Ashley Jones

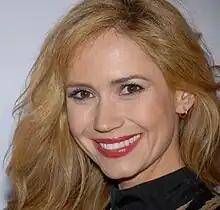
Jones in 2007

Ashley Aubra Jones (born September 3, 1976) is an American actress. She is known for her roles in soap operas as Megan Dennison on "The Young and the Restless" and as Bridget Forrester on "The Bold and the Beautiful". She also portrayed the recurring role as Daphne in the second season of the HBO drama series "True Blood". From 2016 to 2017, Jones played the recurring role of Parker Forsyth on "General Hospital".